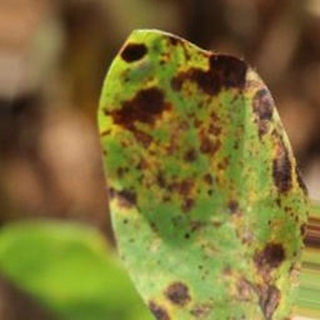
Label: groundnut_late_leaf_spot